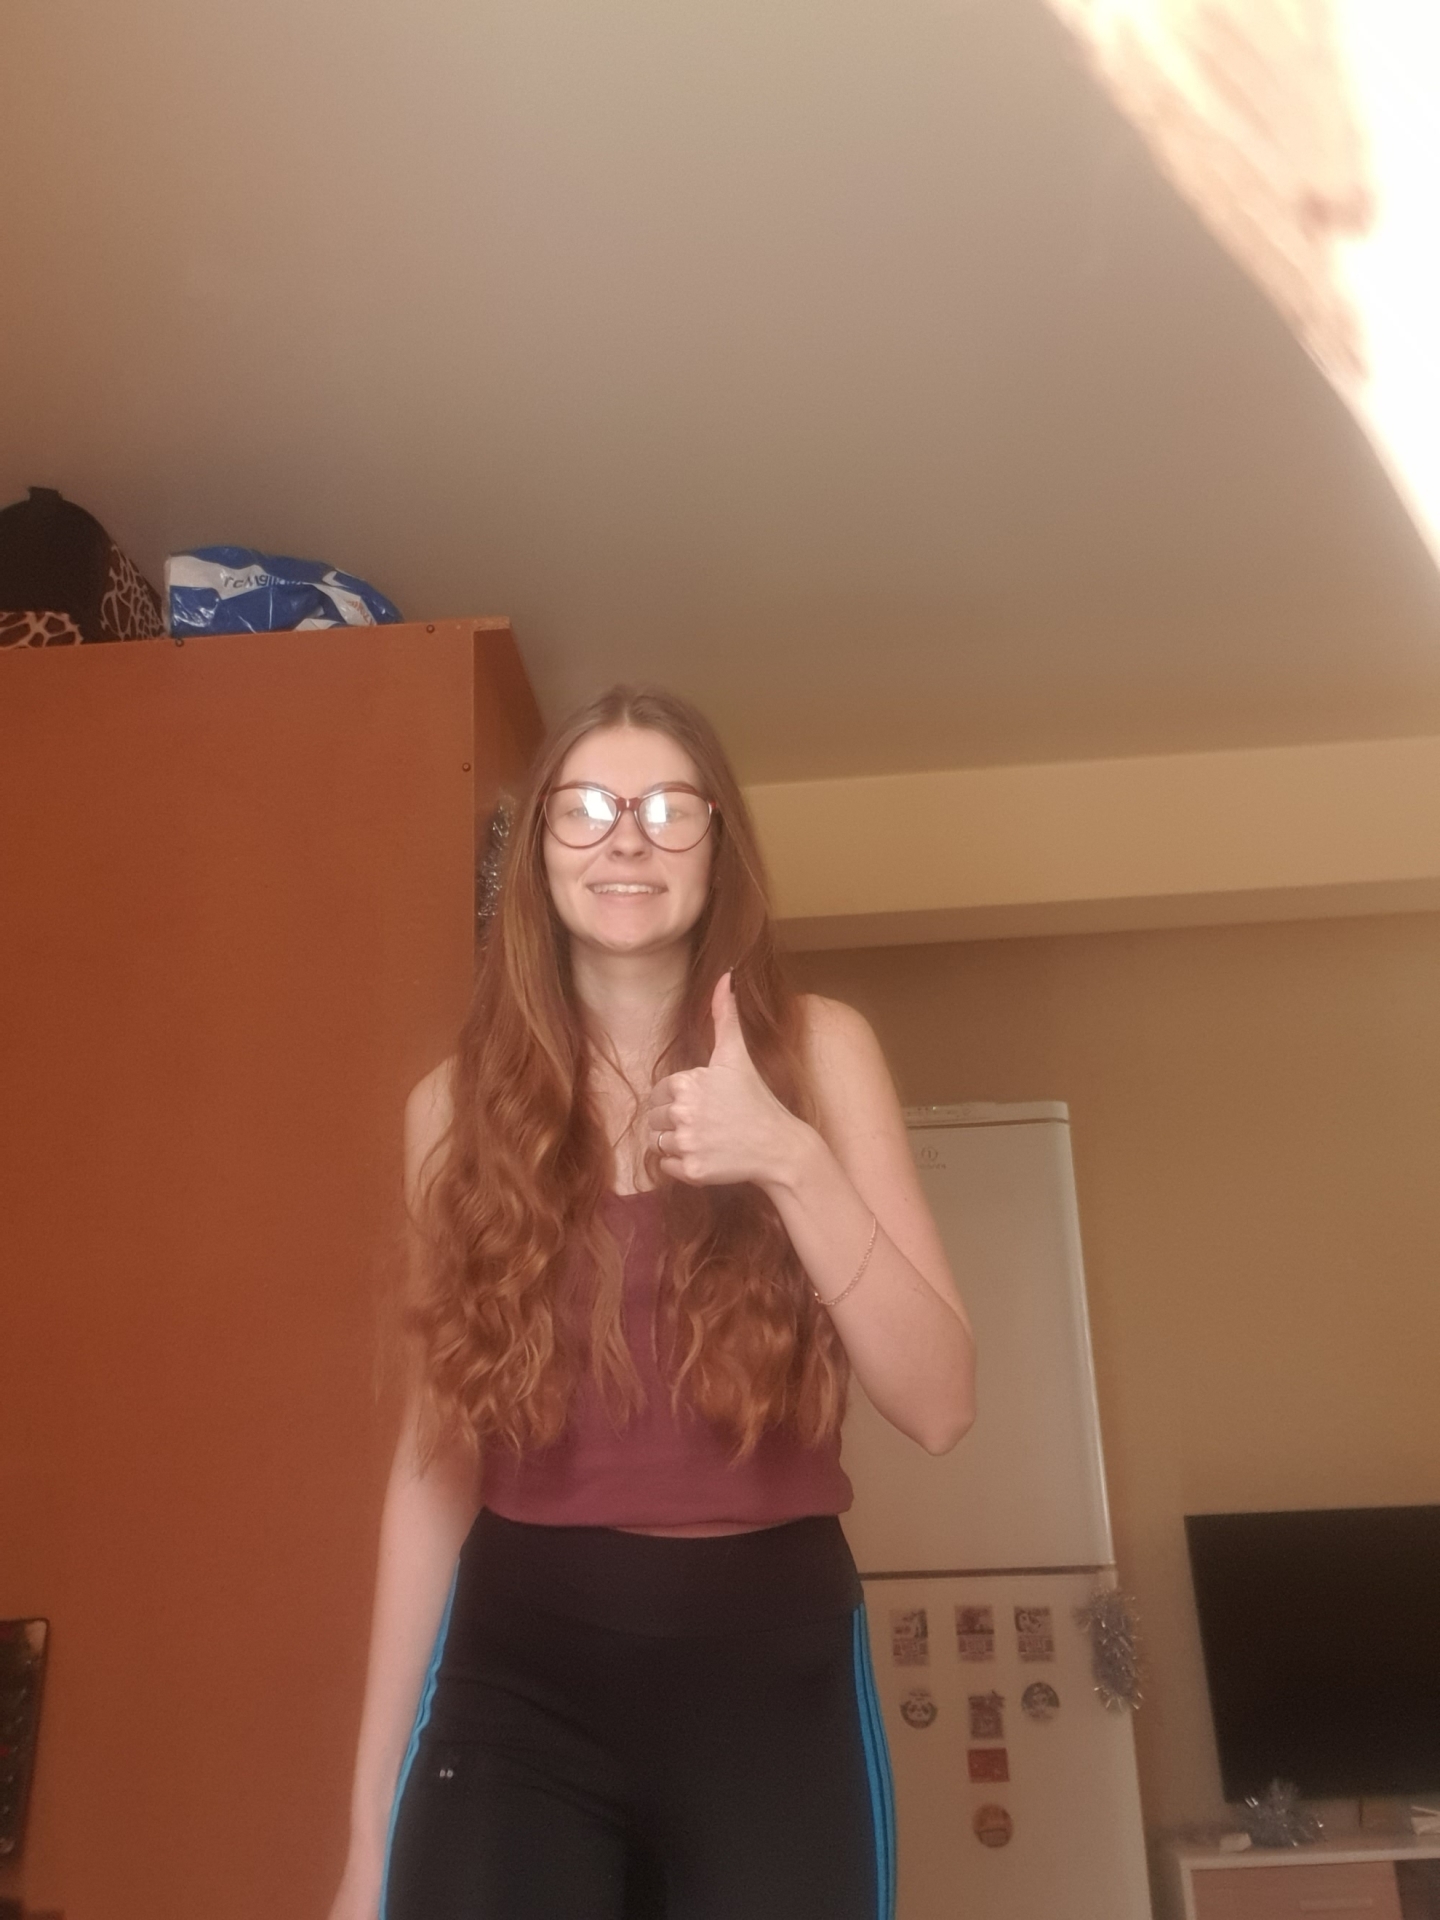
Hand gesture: like